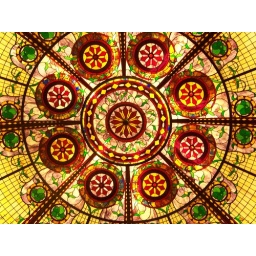
Stained glass window in the Paris.